Billy Eichner

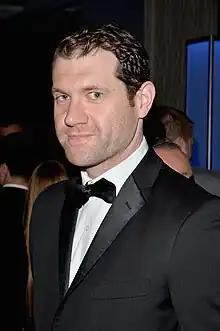
Eichner in 2014

Billy Eichner (born September 18, 1978) is an American comedian, actor, screenwriter, and television show host. He is the star, executive producer, and creator of Funny or Die's "Billy on the Street", a comedy game show that aired on truTV.